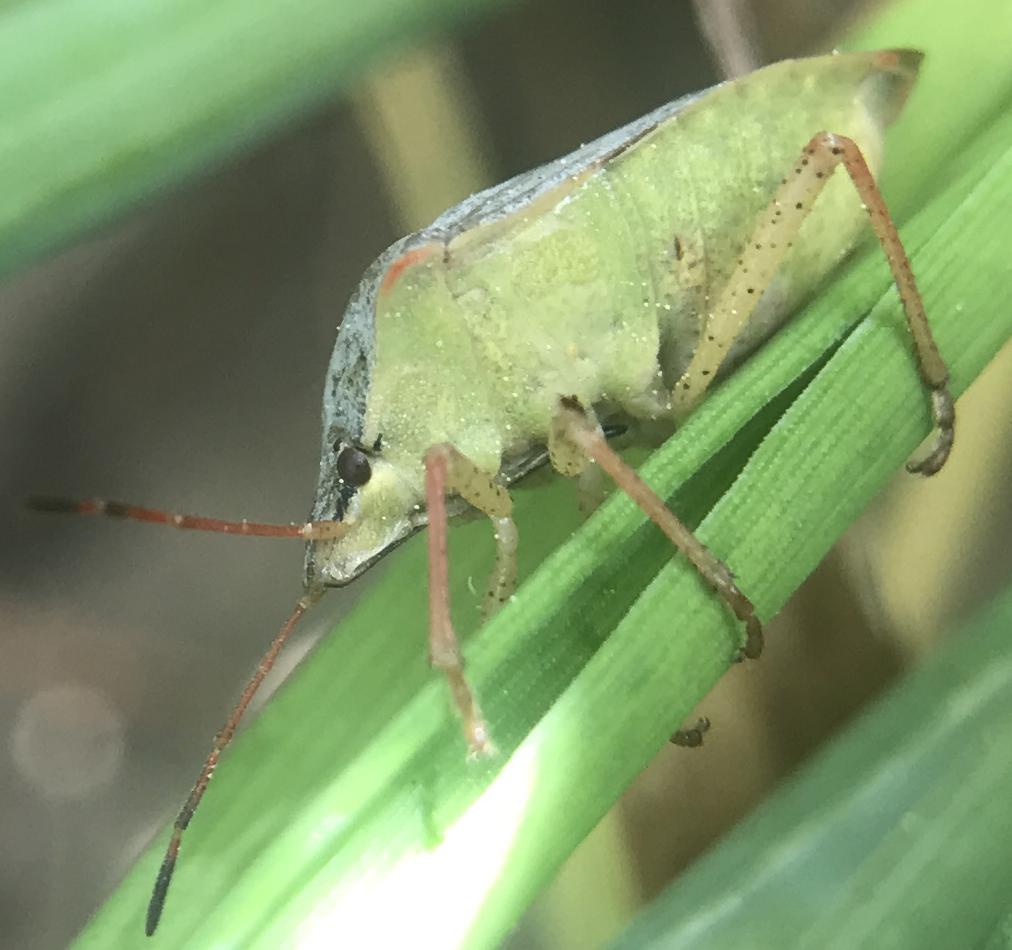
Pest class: stink_bug